W. R. Ritchie

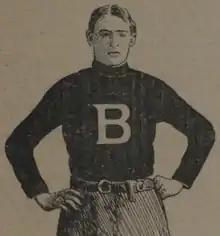
Sketch of W. R. Ritchie from "The Lariat", Baylor newspaper

William Riley Ritchie Sr. (January 25, 1876 – January 18, 1970) was an American college football player and coach, mathematics professor, and civil engineer. He was the second head football coach at Baylor University, serving for on year, in 1901 and compiling a record of 5–3. He was also the chairman of Baylor's mathematics department. Ritchie graduated in 1900 from the University of Georgia, where he played football.